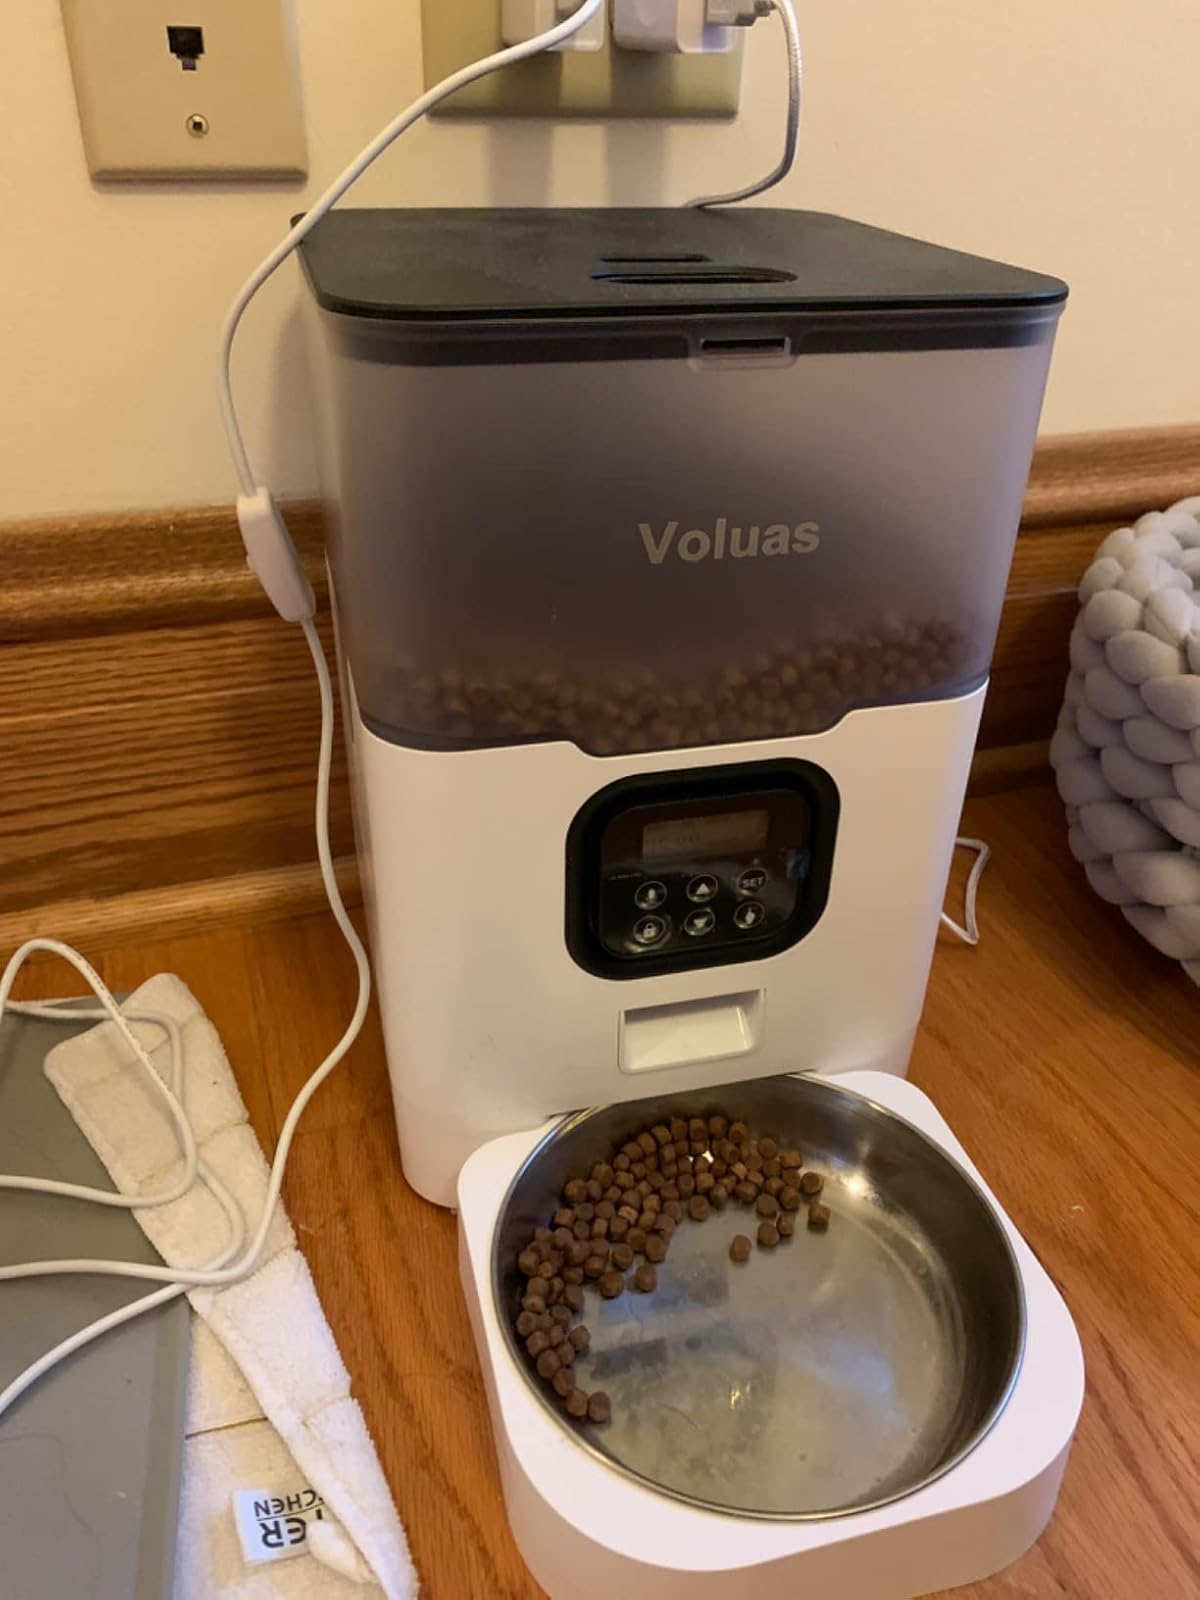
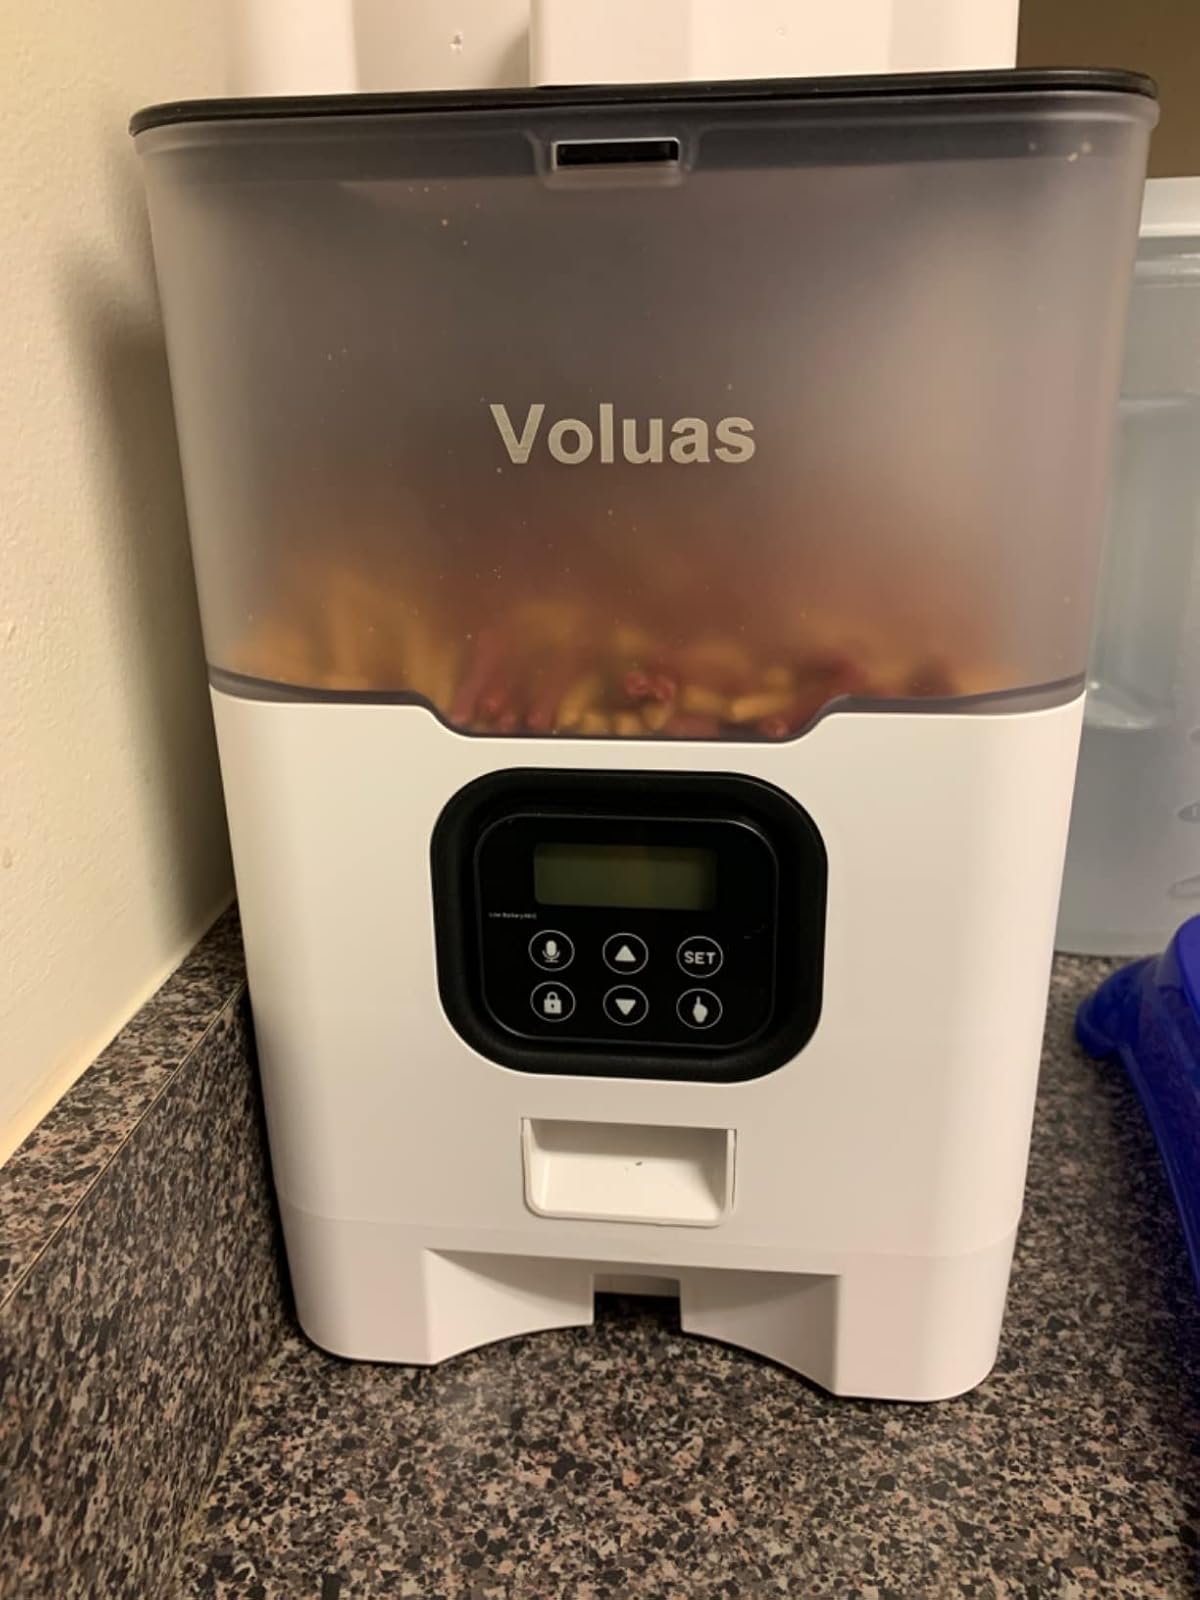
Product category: items_feeder
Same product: yes